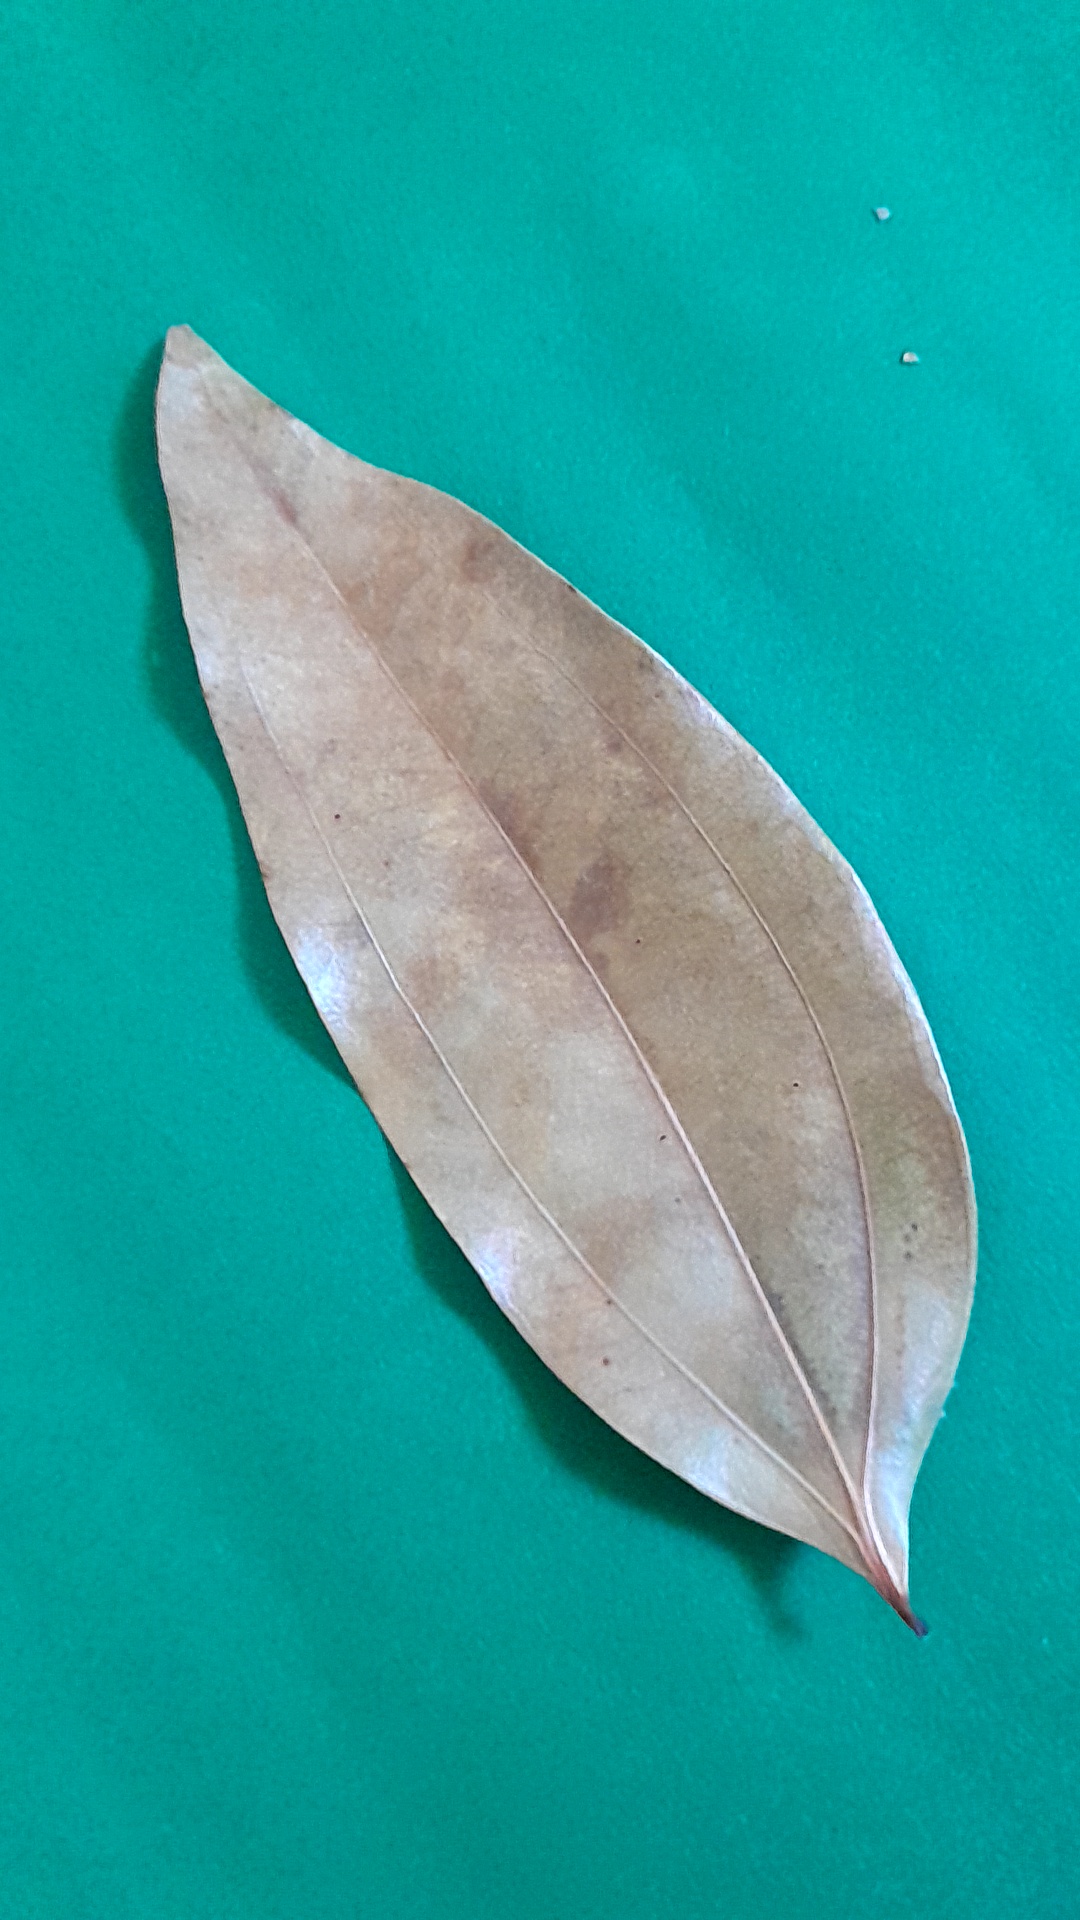
Label: Dry Leaf